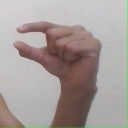
अक्षर: ग